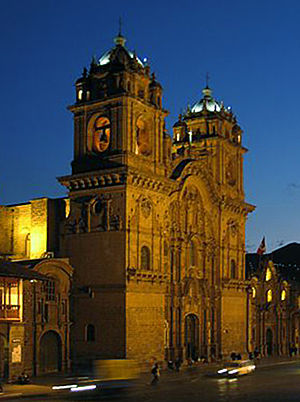
Cusco
La Compañía kirken i Cusco
La Compañía kirken i Cusco
Cusco er en by i det sydøstlige Peru, nær Urumbamba-dalen ved Andesbjergene. I 2013 havde byen 435.114 indbyggere.